Galileo Galilei

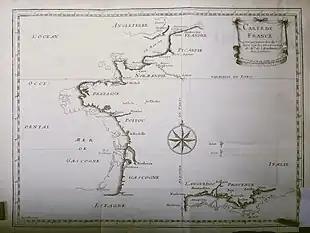
Map of France presented in 1684, showing the outline of an earlier map (light outline) compared to a new survey conducted using the moons of Jupiter as an accurate timing reference (heavier outline)

Perhaps based only on descriptions of the first practical telescope which Hans Lippershey tried to patent in the Netherlands in 1608, Galileo, in the following year, made a telescope with about 3× magnification. He later made improved versions with up to about 30× magnification. With a Galilean telescope, the observer could see magnified, upright images on the Earth—it was what is commonly known as a terrestrial telescope or a spyglass. He could also use it to observe the sky; for a time he was one of those who could construct telescopes good enough for that purpose. On 25 August 1609, he demonstrated one of his early telescopes, with a magnification of about 8× or 9×, to Venetian lawmakers. His telescopes were also a profitable sideline for Galileo, who sold them to merchants who found them useful both at sea and as items of trade. He published his initial telescopic astronomical observations in March 1610 in a brief treatise entitled "Sidereus Nuncius" ("Starry Messenger").